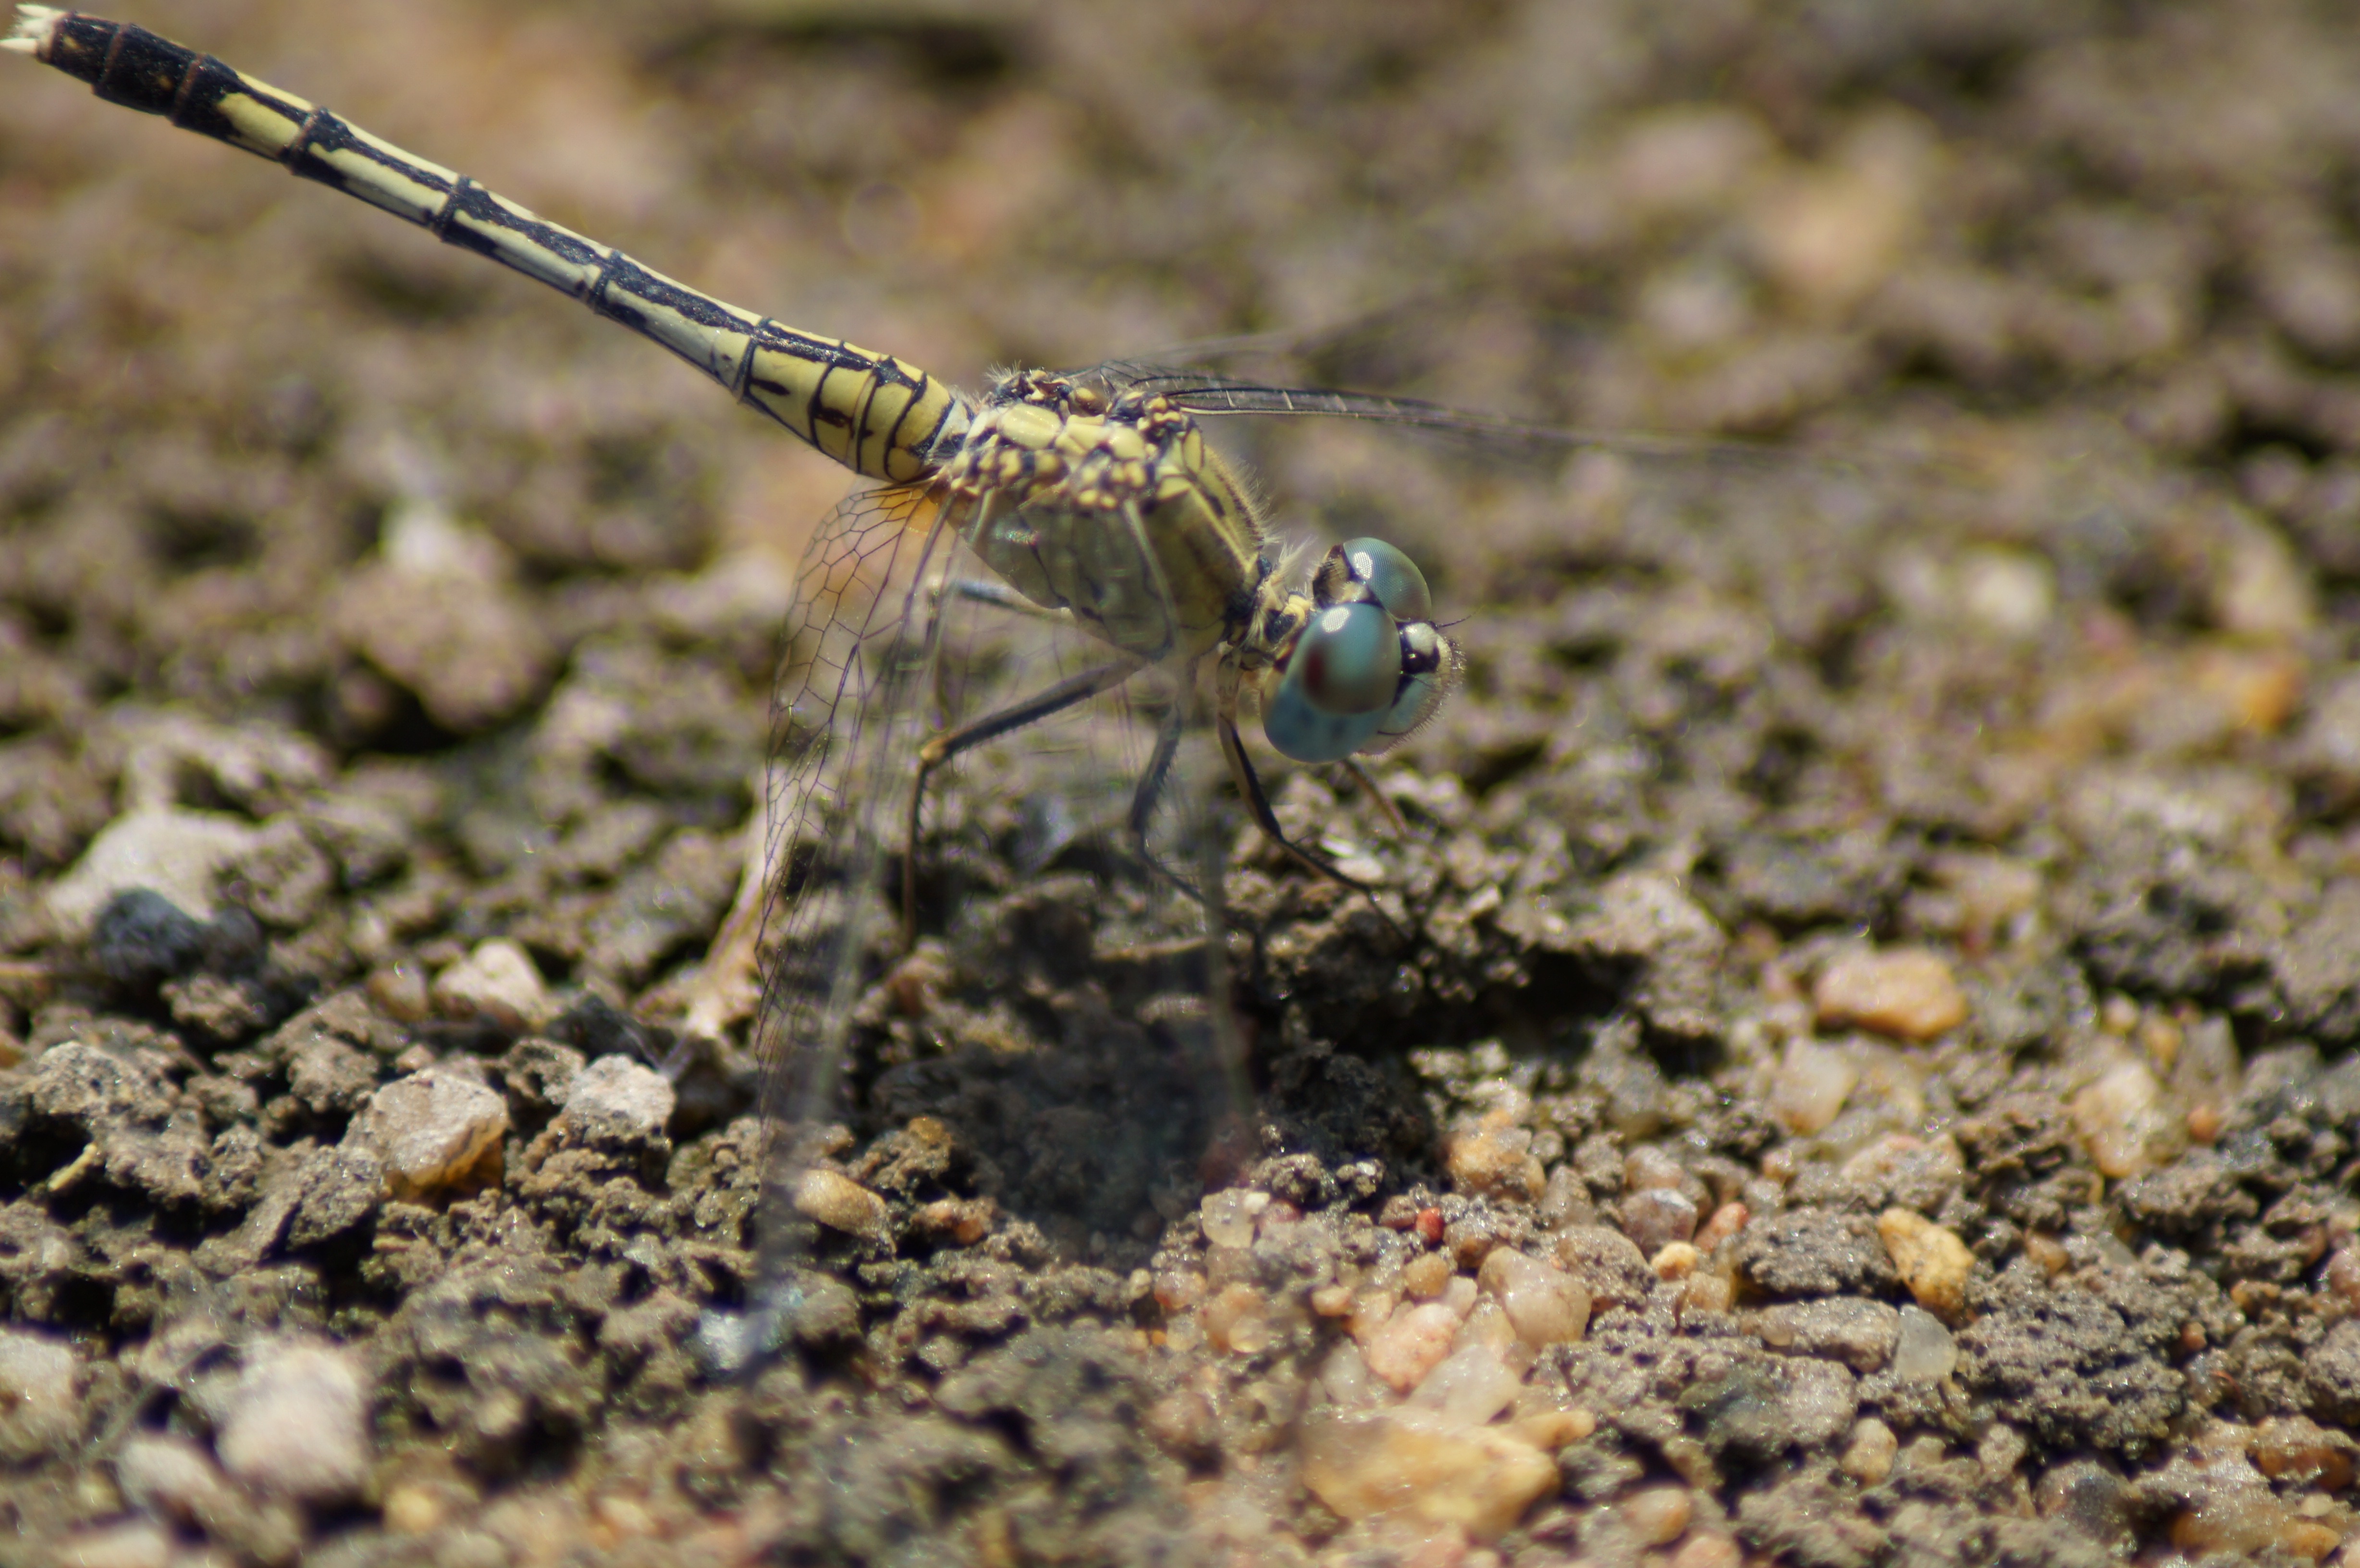
photography, animal, wildlife, golden, insect, macro, soil, bug, fauna, invertebrate, close up, wild life, outside, dragonfly, beautiful, bugs, macro photography, arthropod, dragonflies, landed, dragonflies and damseflies